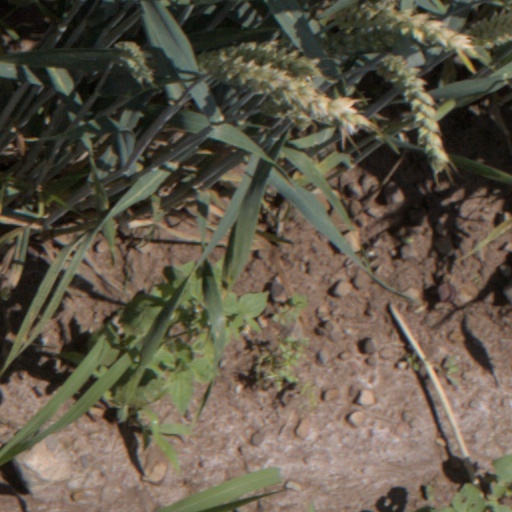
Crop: wheat